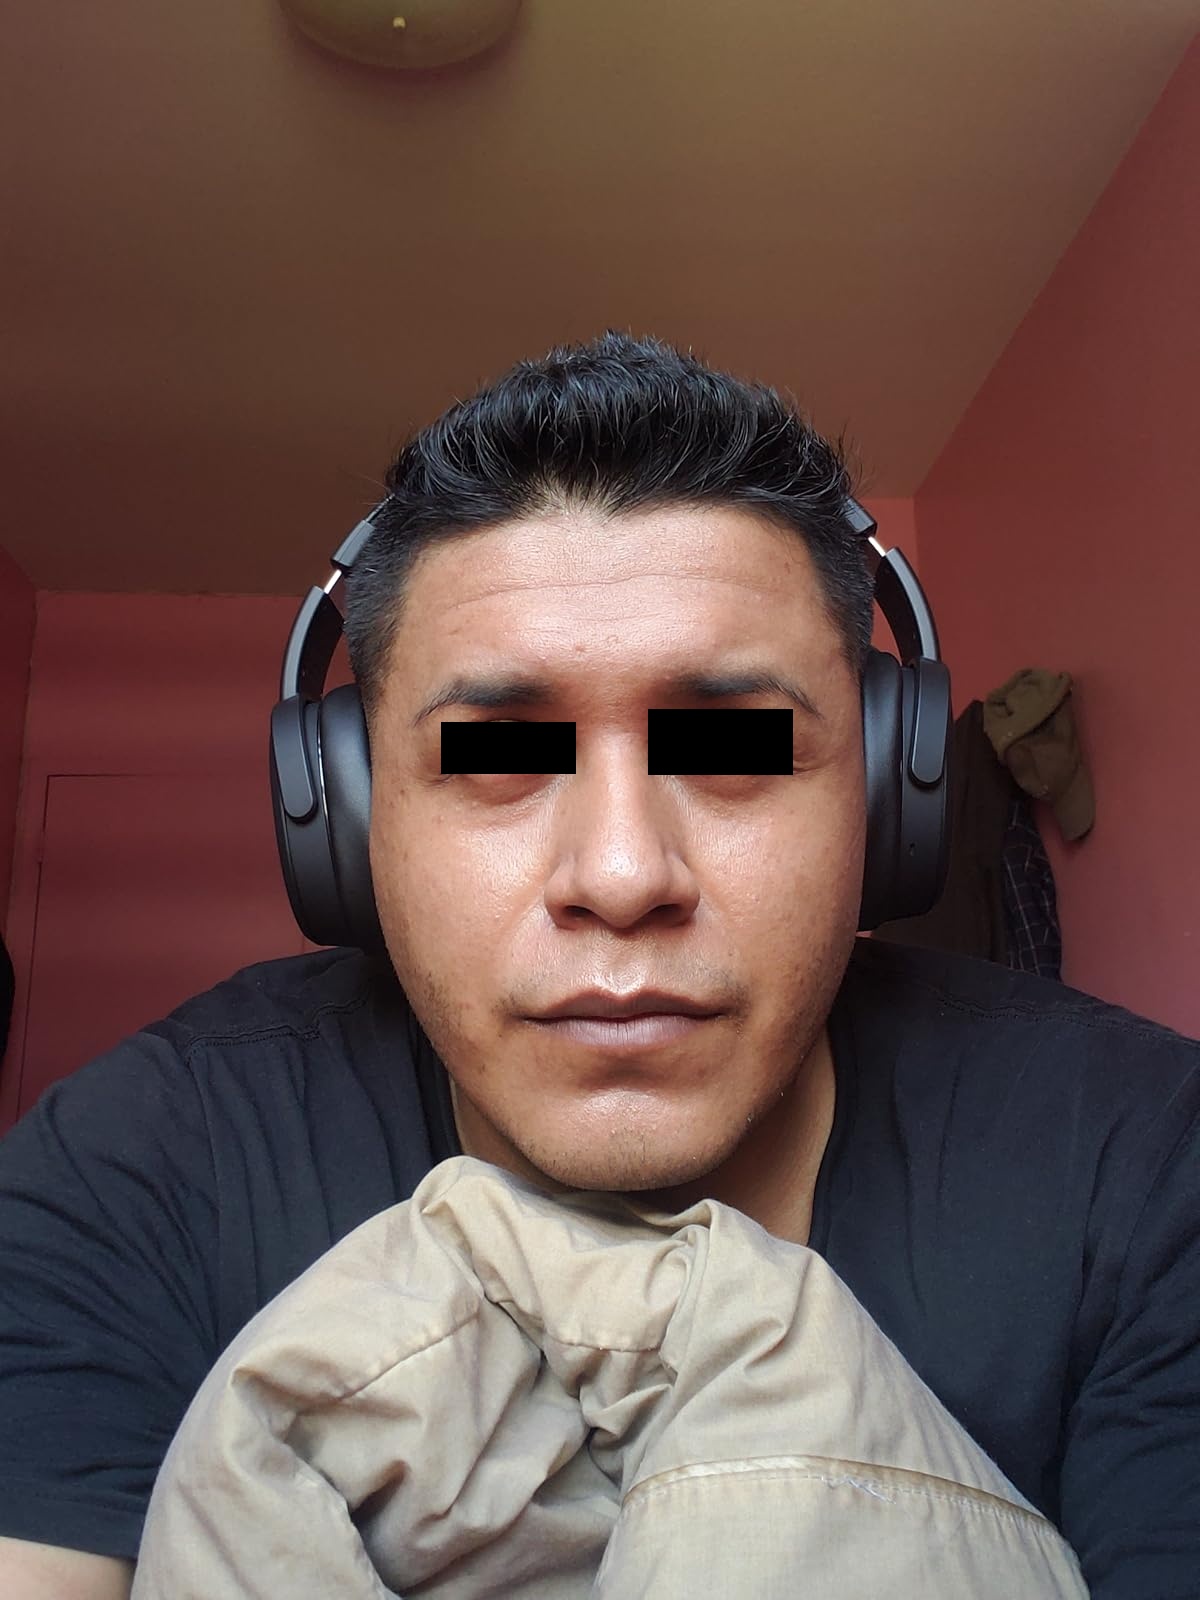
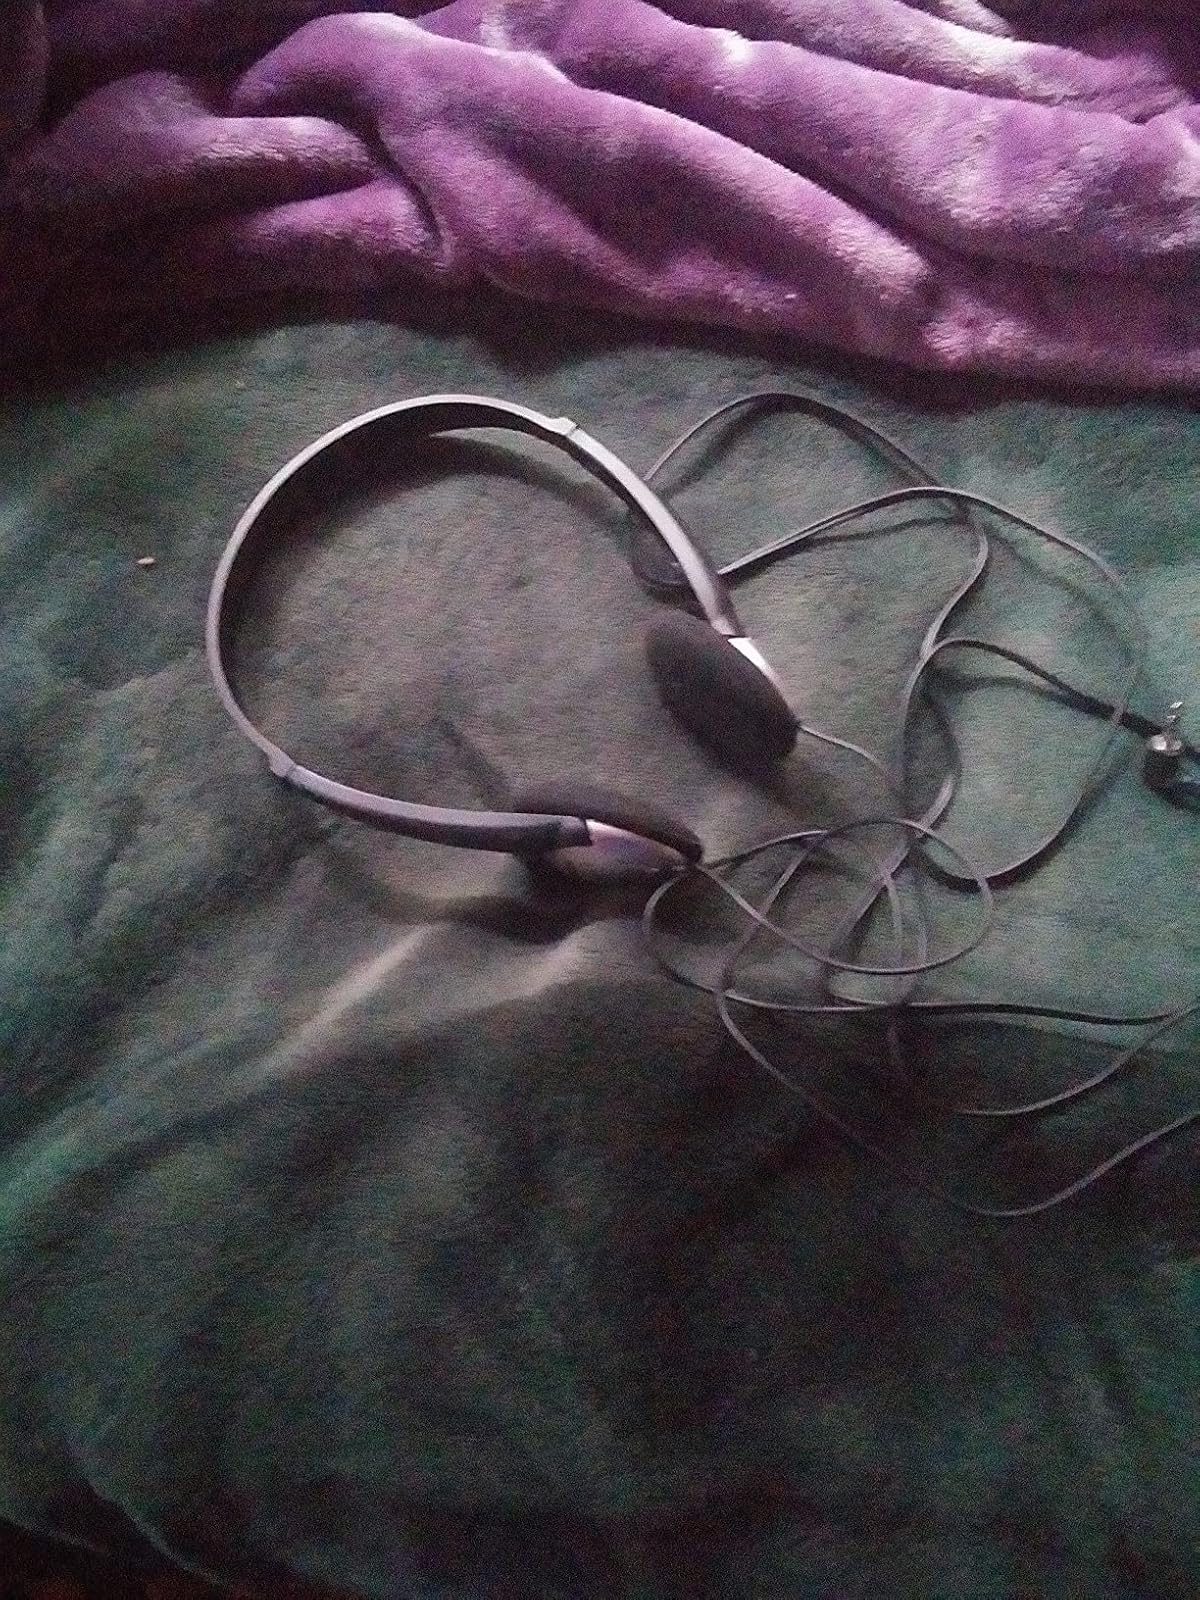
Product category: headphones
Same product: no